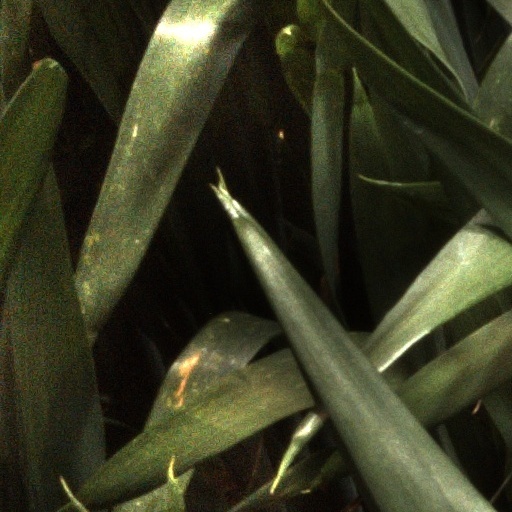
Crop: wheat